Santa Hermandad

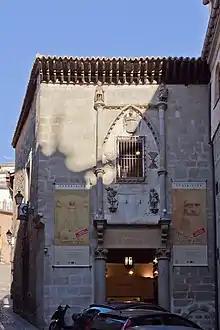
Posada de la Santa Hermandad, in Toledo, Spain, dating from the 15th century, now a historic site

Santa Hermandad ("holy brotherhood") was a type of military peacekeeping association of armed individuals, which became characteristic of municipal life in medieval Spain, especially in Castile. Modern hermandades in Spain, some of which evolved from medieval origins, are now for the most part religious confraternities retaining only a military structure and ethos.